Manchester United F.C.

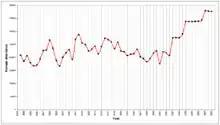
Average Old Trafford Manchester United attendance, 1949–2009

The club crest is derived from the Manchester City Council coat of arms, although all that remains of it on the current crest is the ship in full sail. The devil stems from the club's nickname "The Red Devils" inspired from Salford Rugby Club; it was included on club programmes and scarves in the 1960s, and incorporated into the club crest in 1970, although the crest was not included on the chest of the shirt until 1971. In 1975, the red devil (""A devil facing the sinister guardant supporting with both hands a trident gules"") was granted as a heraldic badge by the College of Arms to the English Football League for use by Manchester United. In 2023, the Red Devil motif alone, which had been used in promotional items and merchandise previously, was used as the sole badge on the Manchester United third kit. The existing crest remains on the home and away kits.